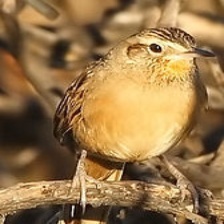
Species: AUSTRAL CANASTERO
Scientific name: ASTHENES ANTHOIDES